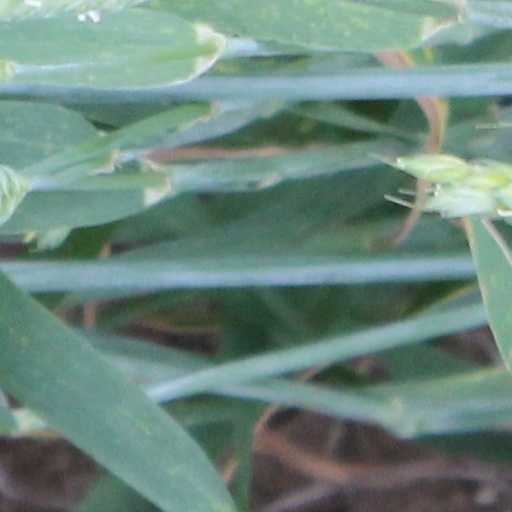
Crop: wheat